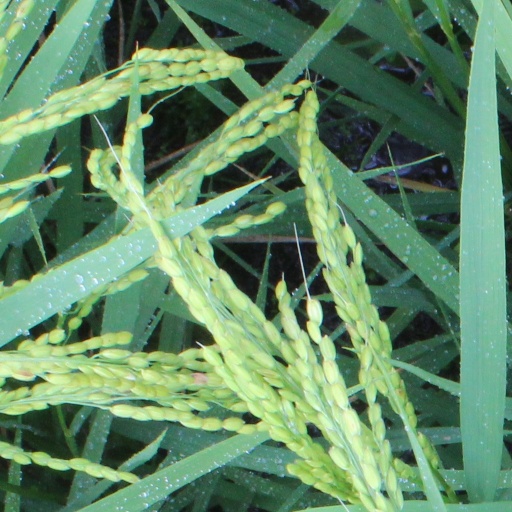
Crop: rice